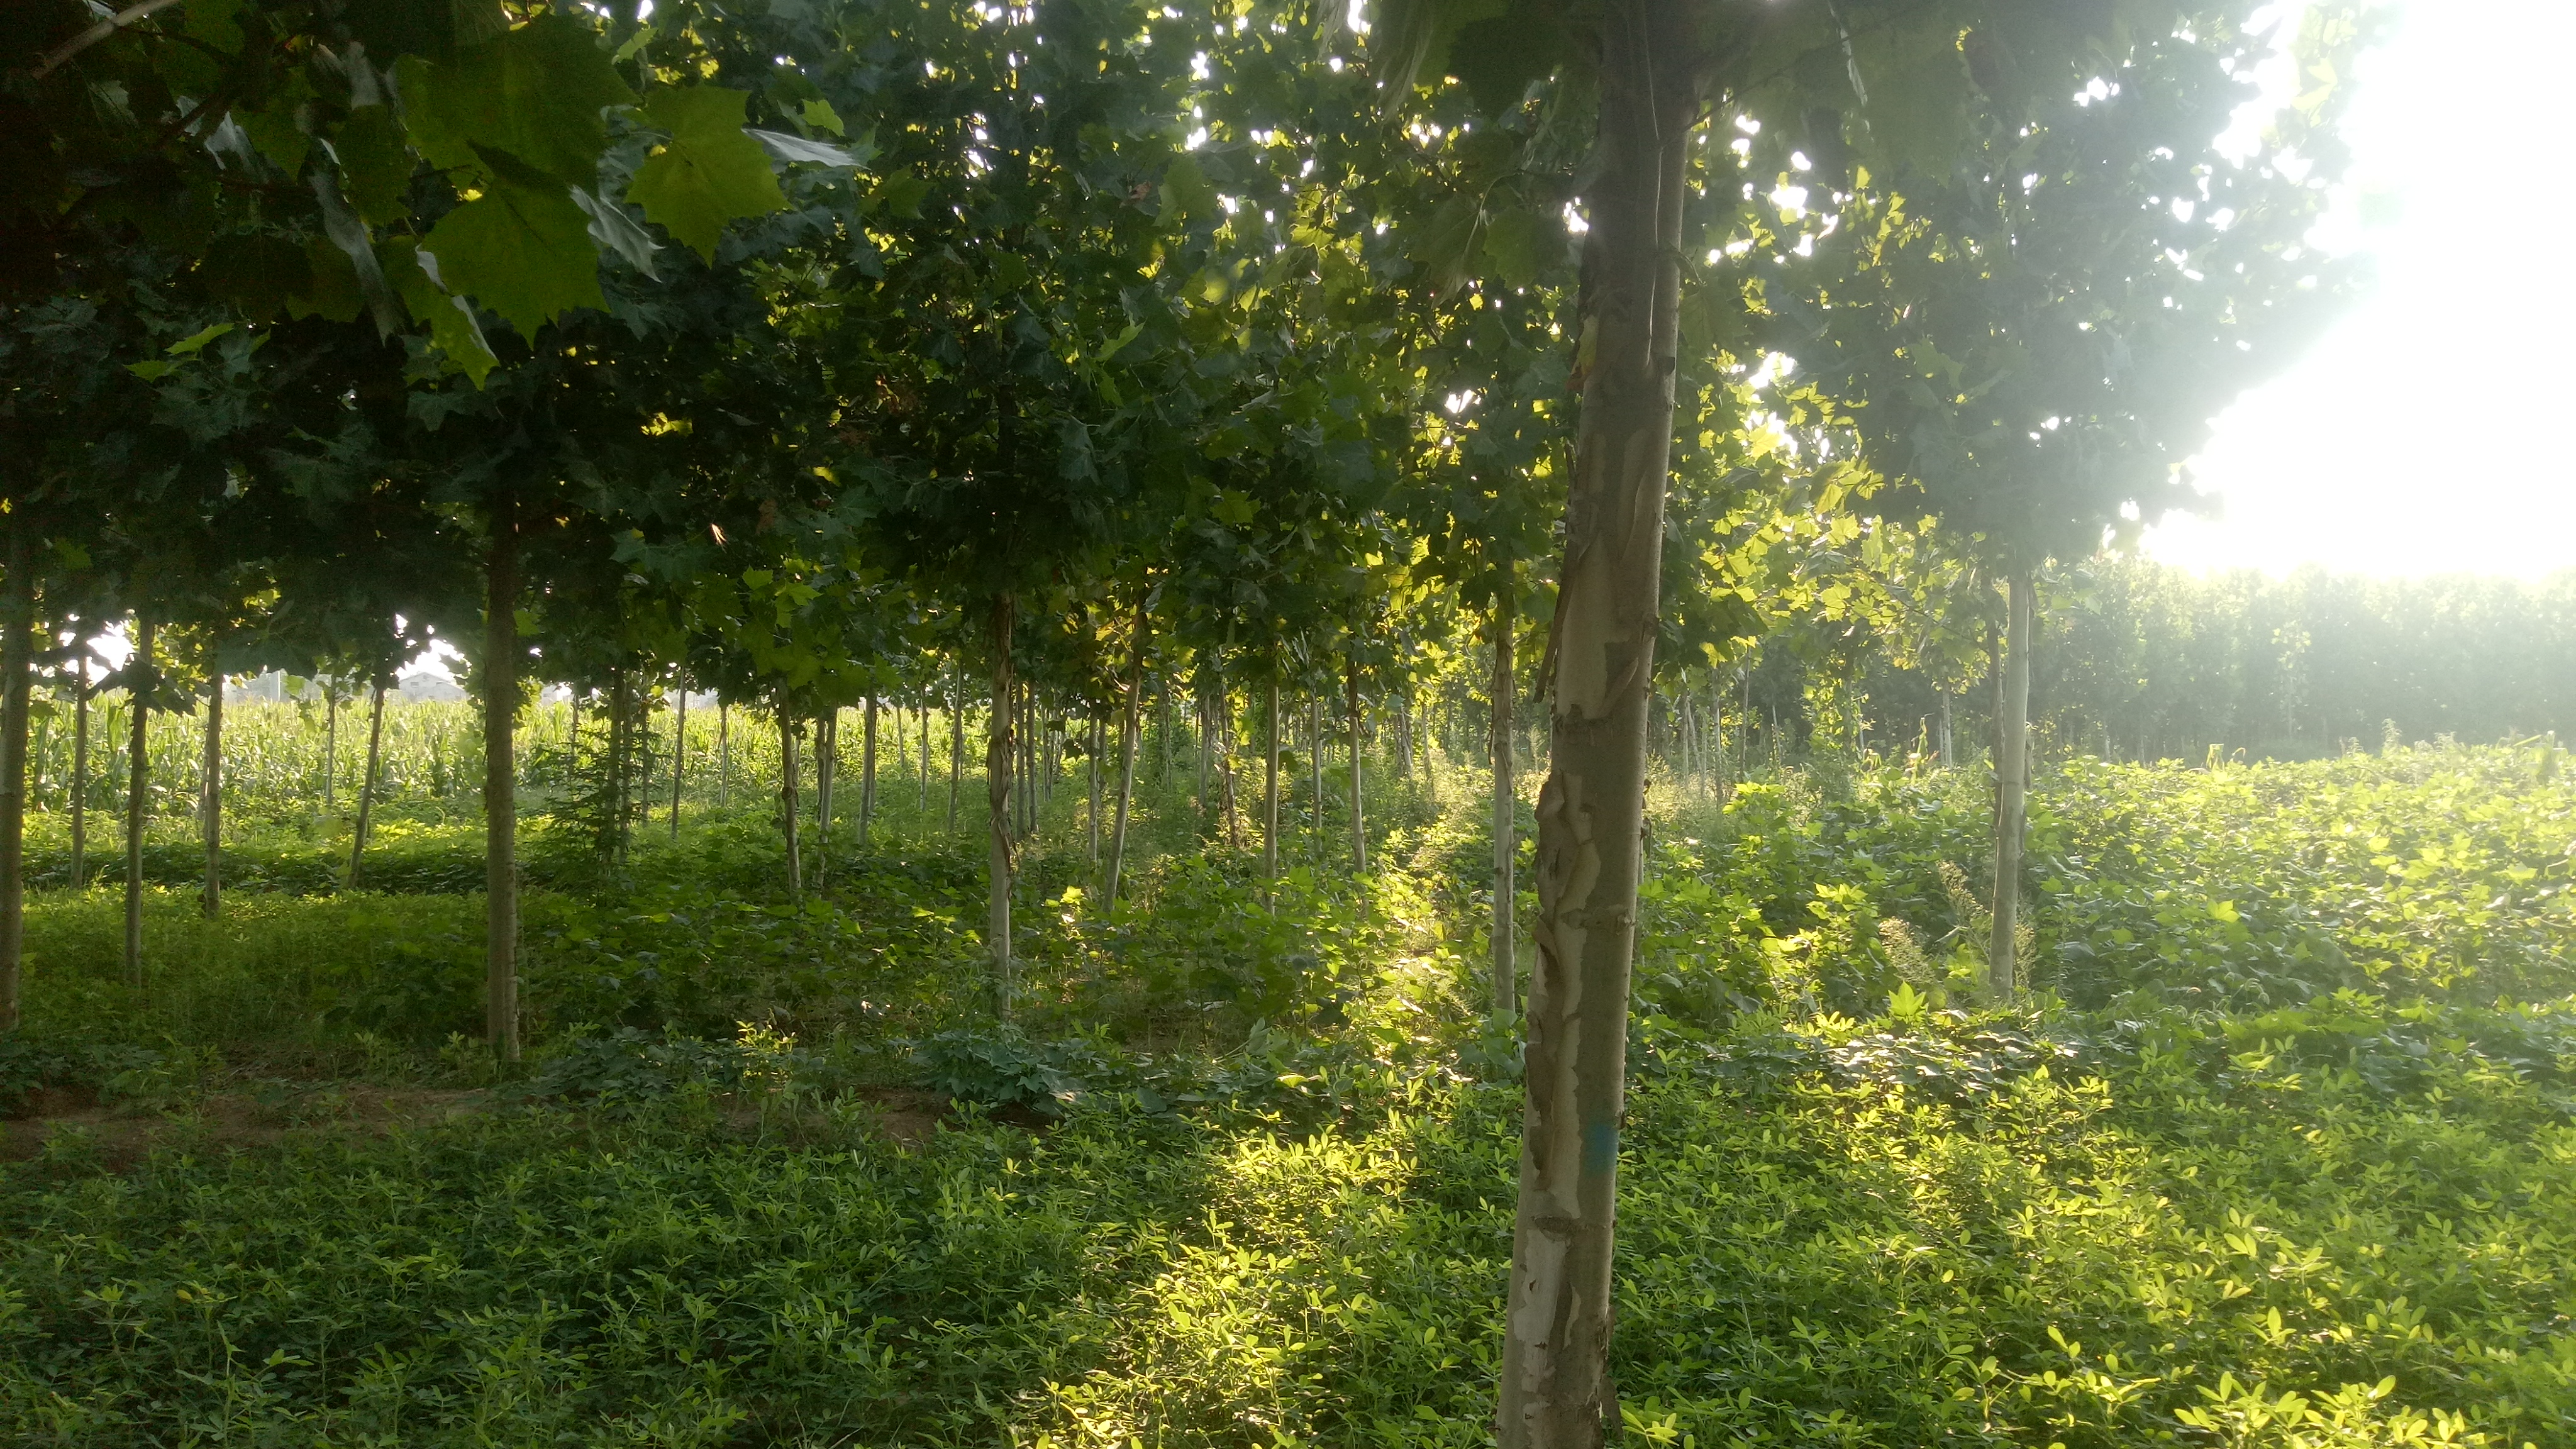
tree, vegetation, agriculture, field, sunlight, morning, grass, grove, plantation, biome, crop, woodland, land lot, vineyard, branch, shrub, forest, meadow, pasture